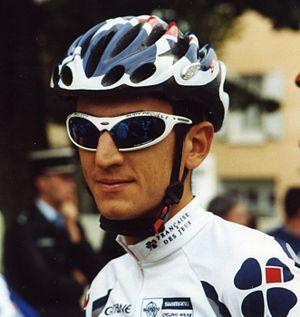
TOUR DE L'AVENIR 2001
Nicolas Fritsch est un coureur cycliste français né le 19 décembre 1978 à Paris.